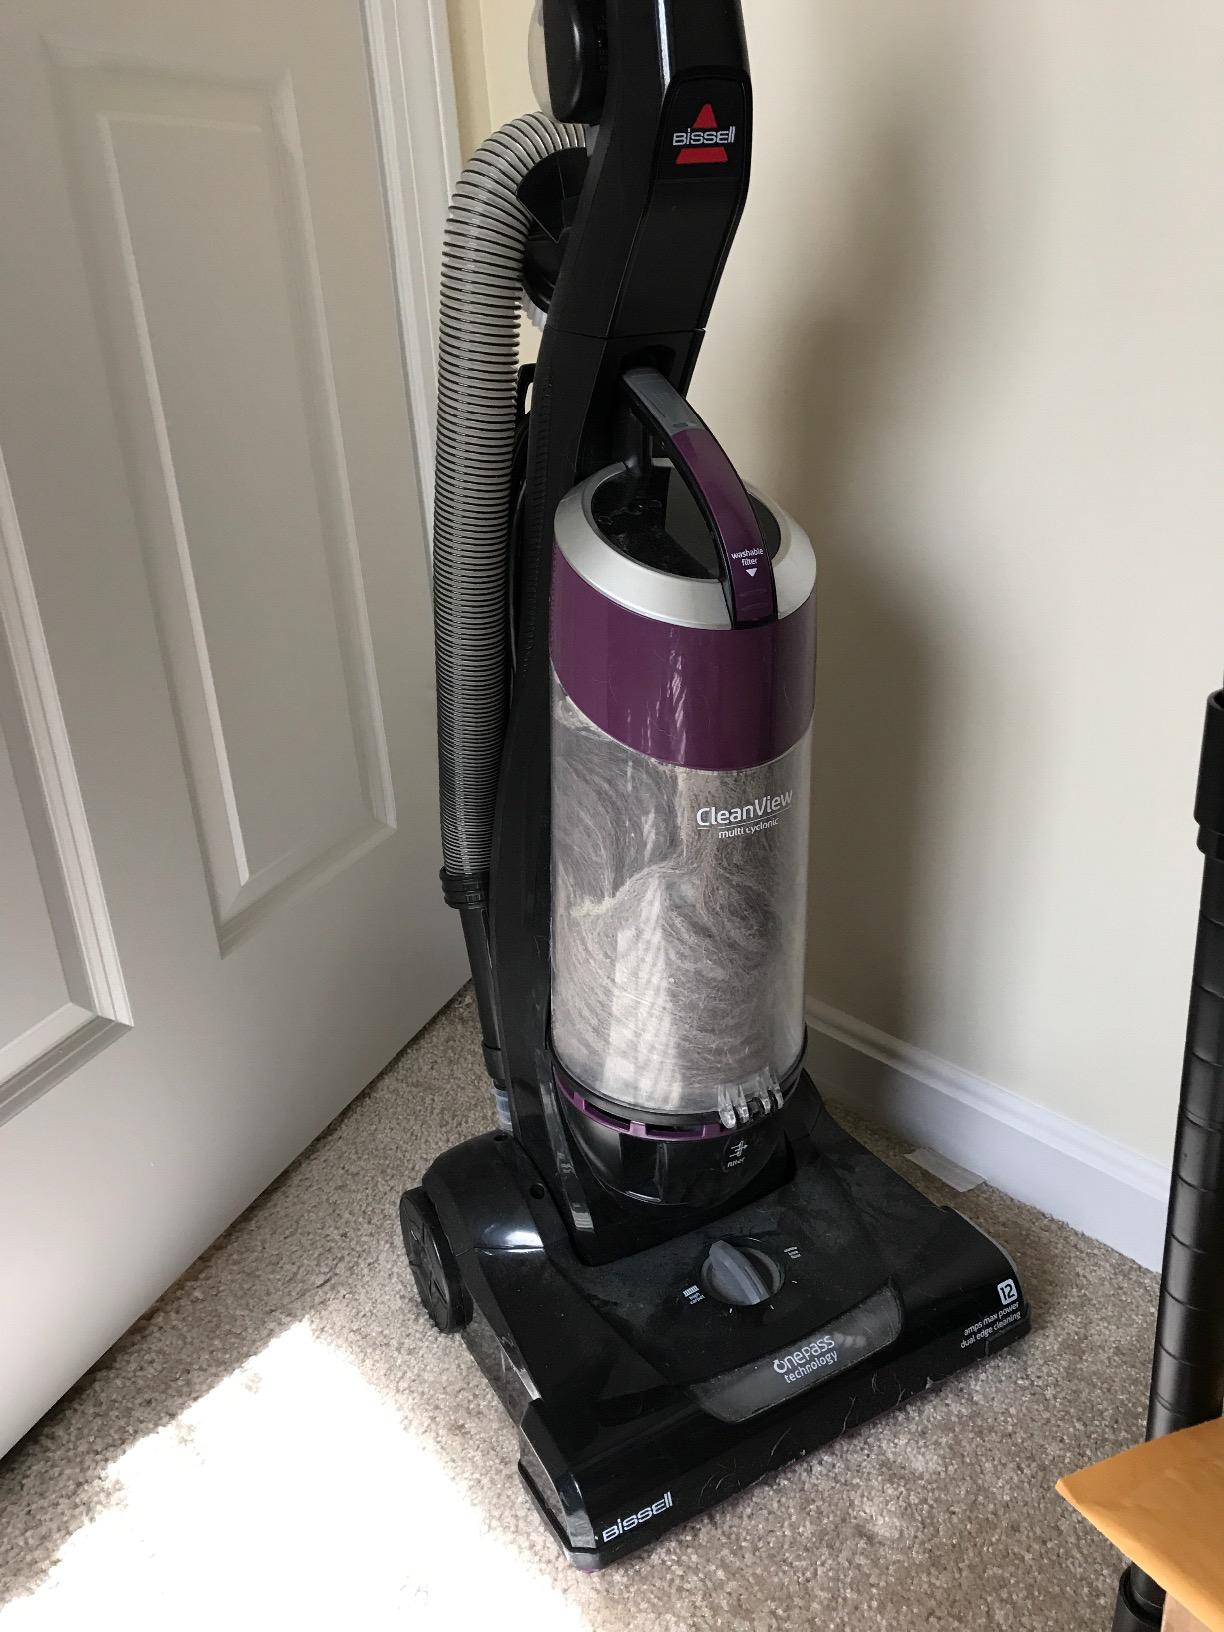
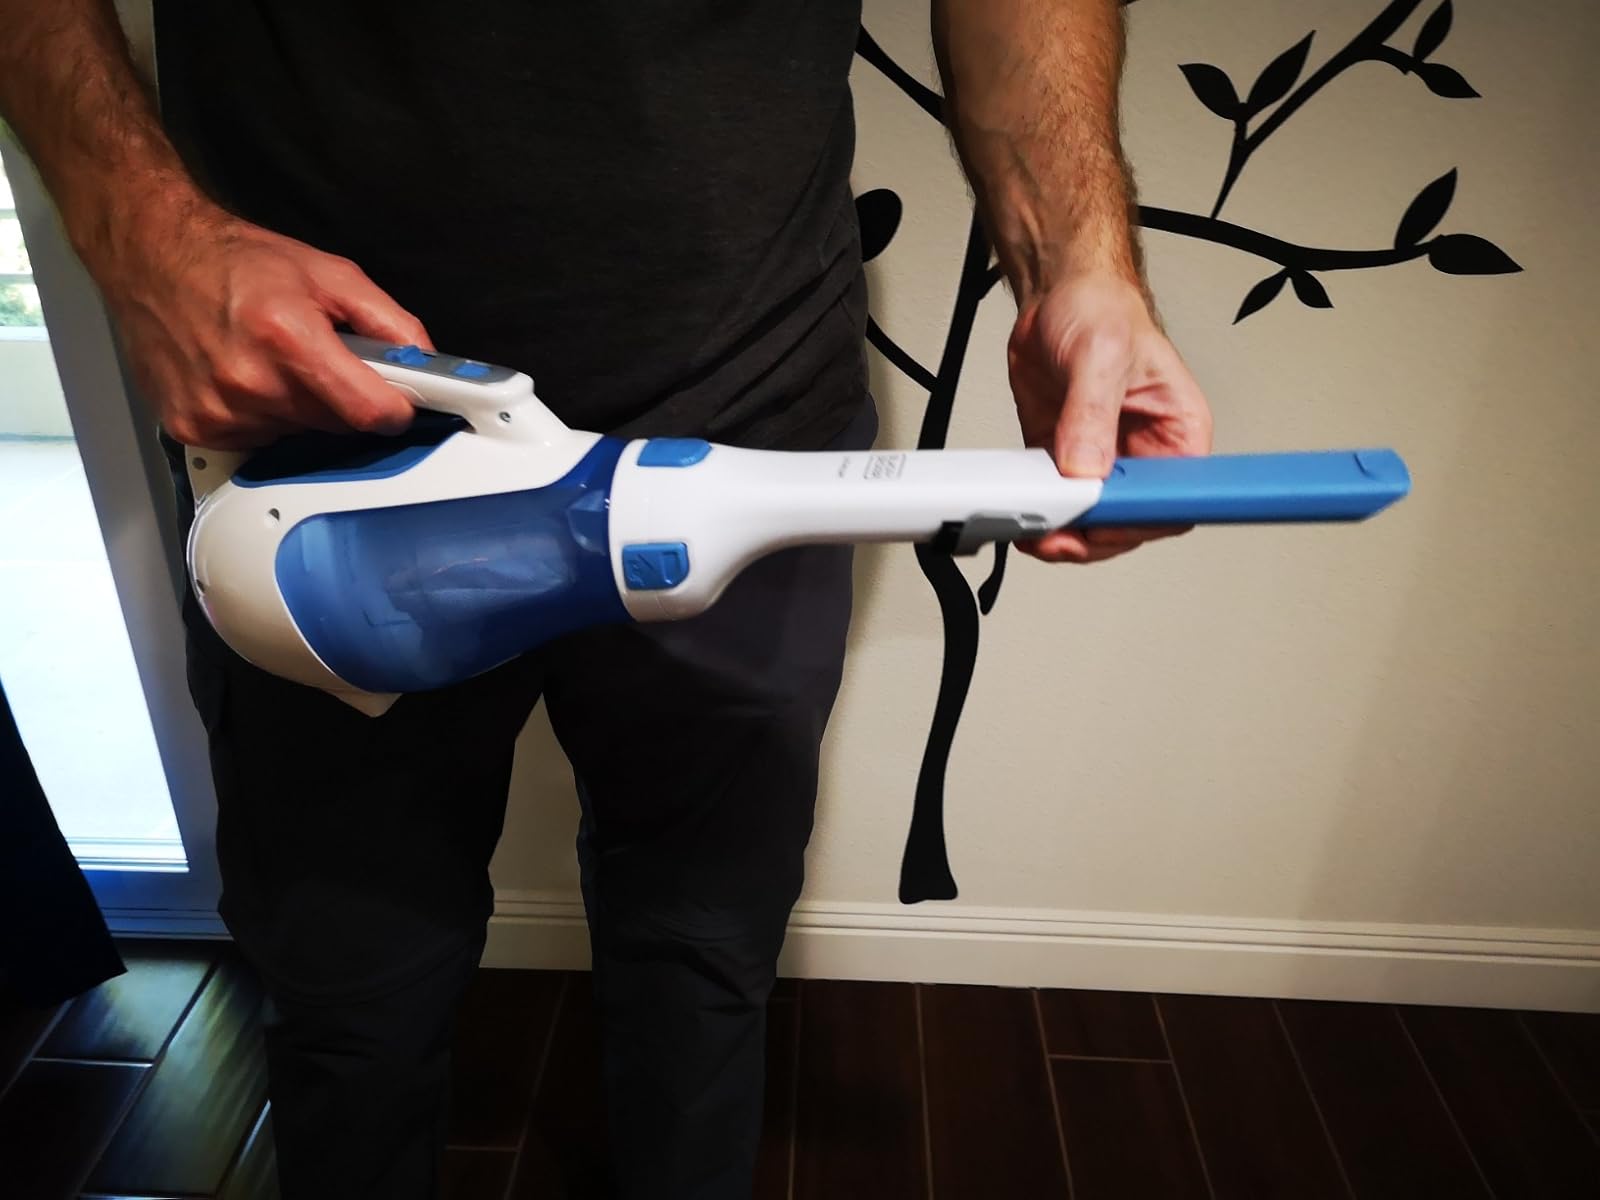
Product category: items_vacuum
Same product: no